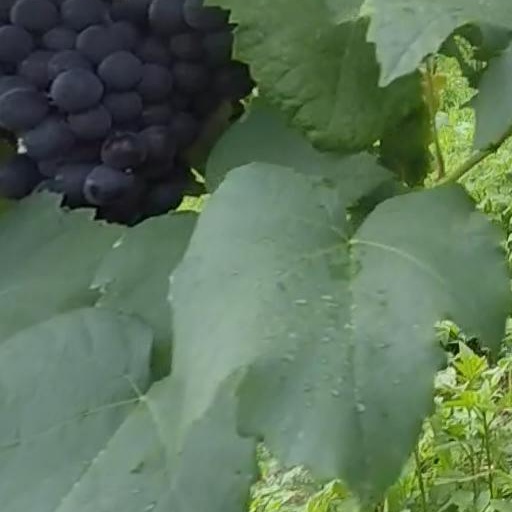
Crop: grape